Albert H. Bumstead

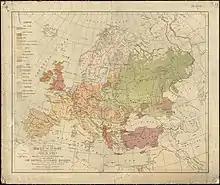
"Map of the races of Europe and adjoining portions of Asia and Africa", drawn by Bustead for the National Geographic Society, 1919

In 1912, he became the topographer of the Yale University expedition to Peru under explorer Hiram Bingham III, and by 1916 he was a cartographer at the National Geographic Society, where he would remain for 25 years.